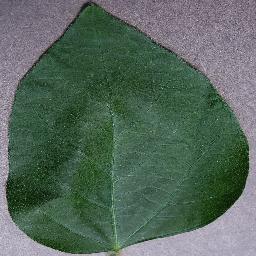
Label: Soybean___healthy